Negros Trench

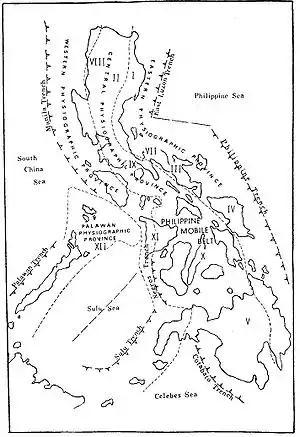
The Negros Trench 50-100 kilometers west of Visayas, The Sulu Trench in the southwest, Manila Trench west-northwest, and the Philippine Trench in the east

The Negros Trench is an oceanic trench located northeast of the Sulu Trench and west of Negros Island Region in Visayas, the trench is located in the Sunda Plate in the southwestern region of the Pacific Ocean. The depth of the Negros Trench is unknown, in contrast it's neighboring trench the Sulu Trench has a depth of 5,600. During the Early-Miocine, the Sunda Plate subducted below the Philippine Mobile Belt, which would later form the Negros Trench.